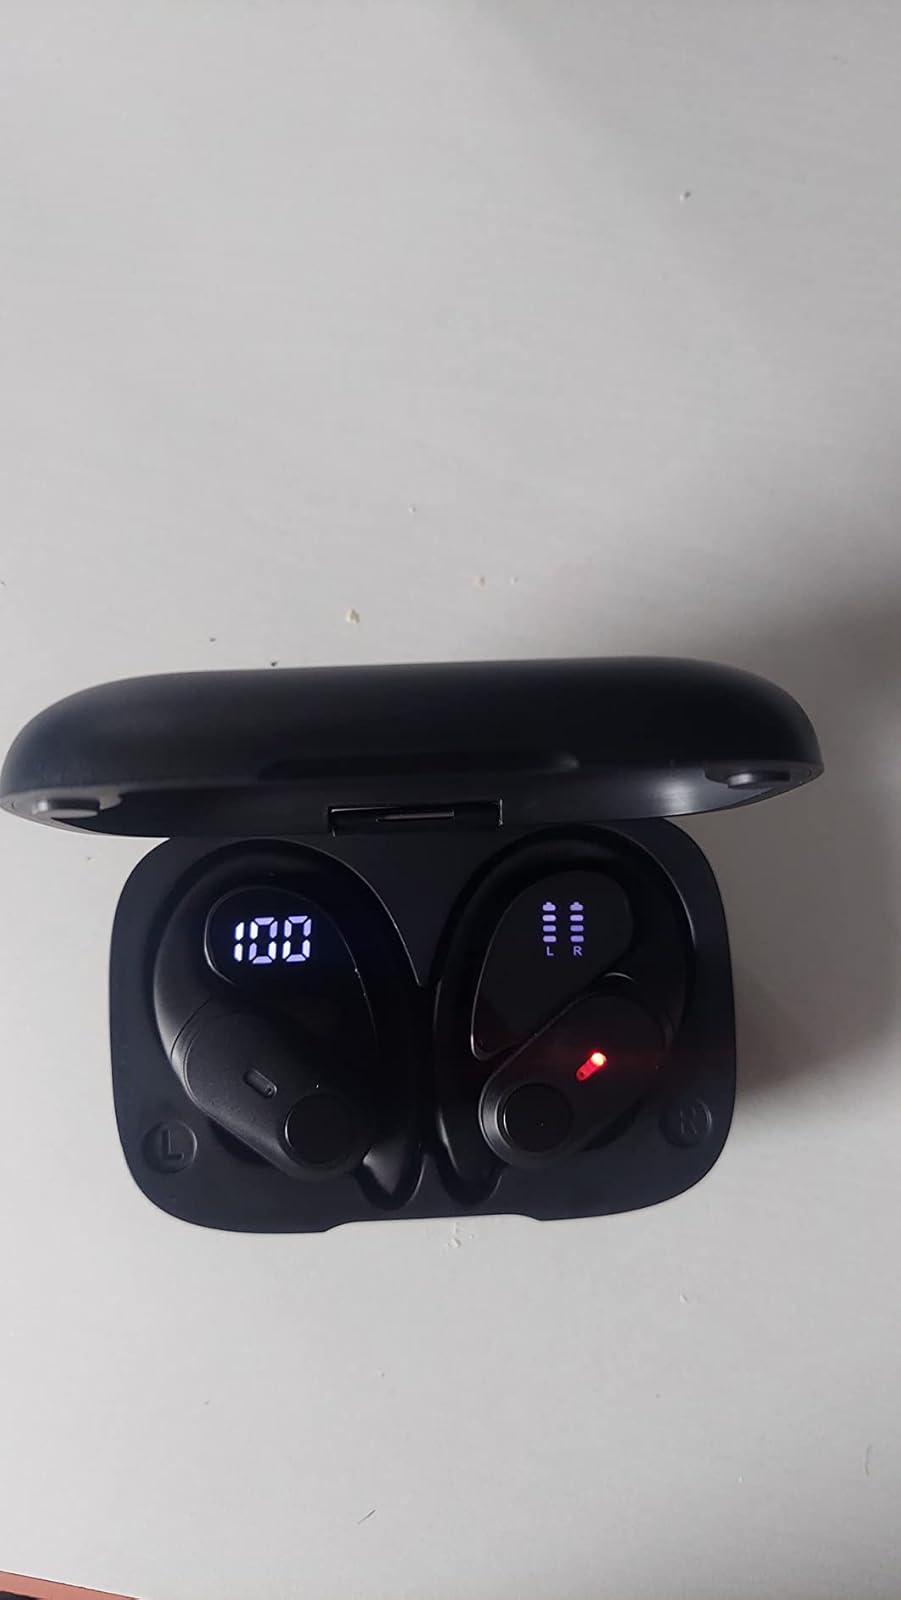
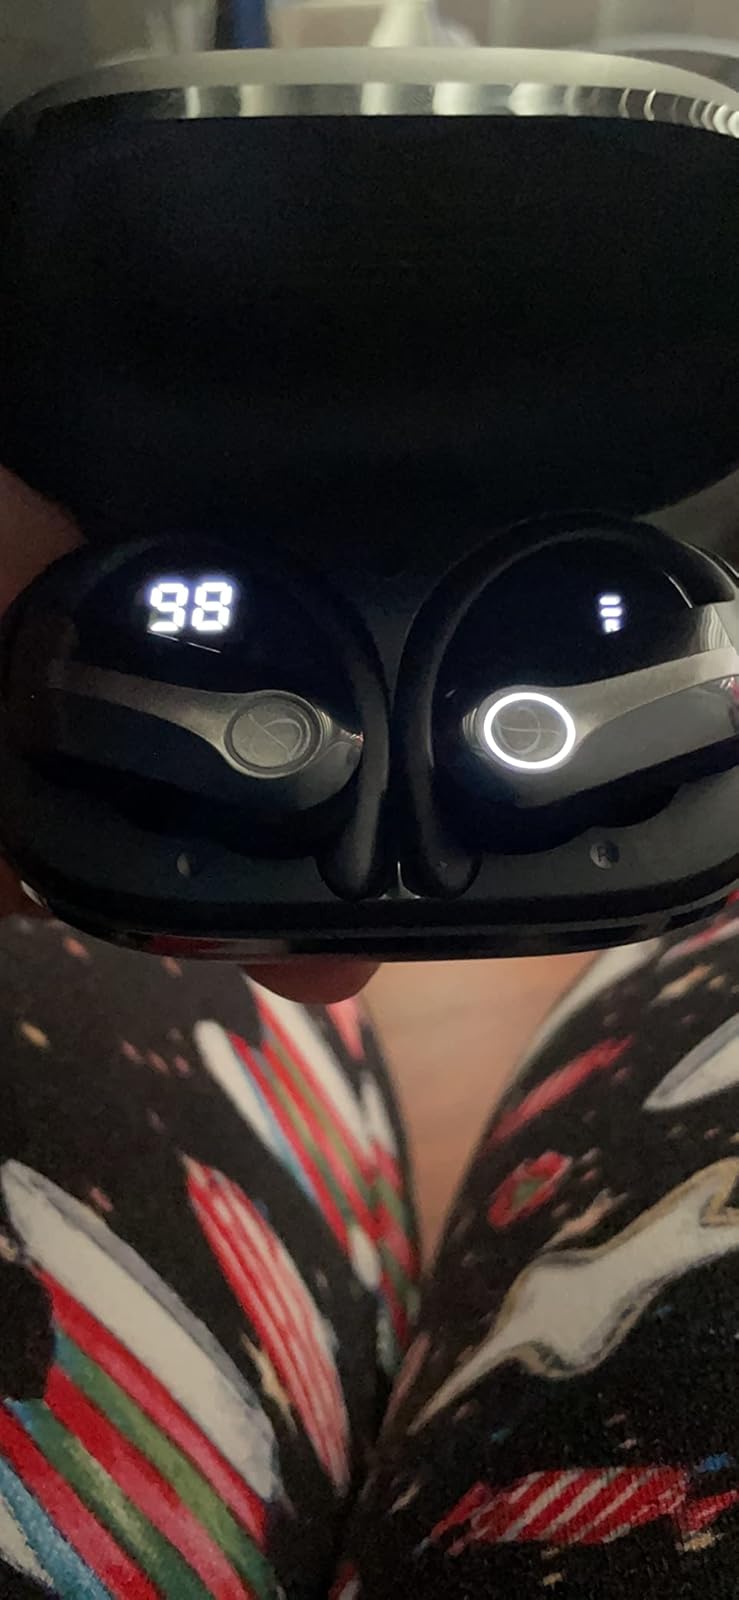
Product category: earbuds
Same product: no